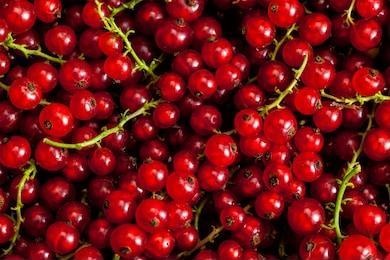
Label: redcurrant